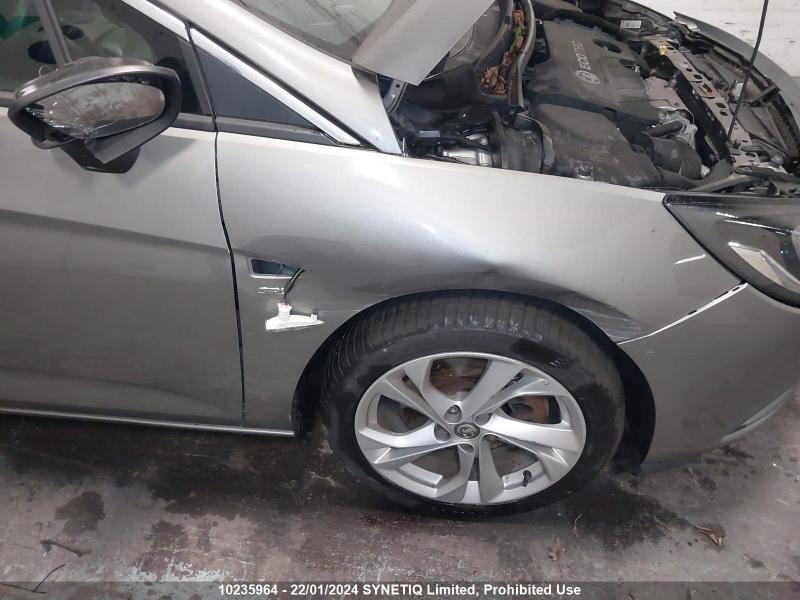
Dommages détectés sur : capot, aile avant droite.
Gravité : majeur